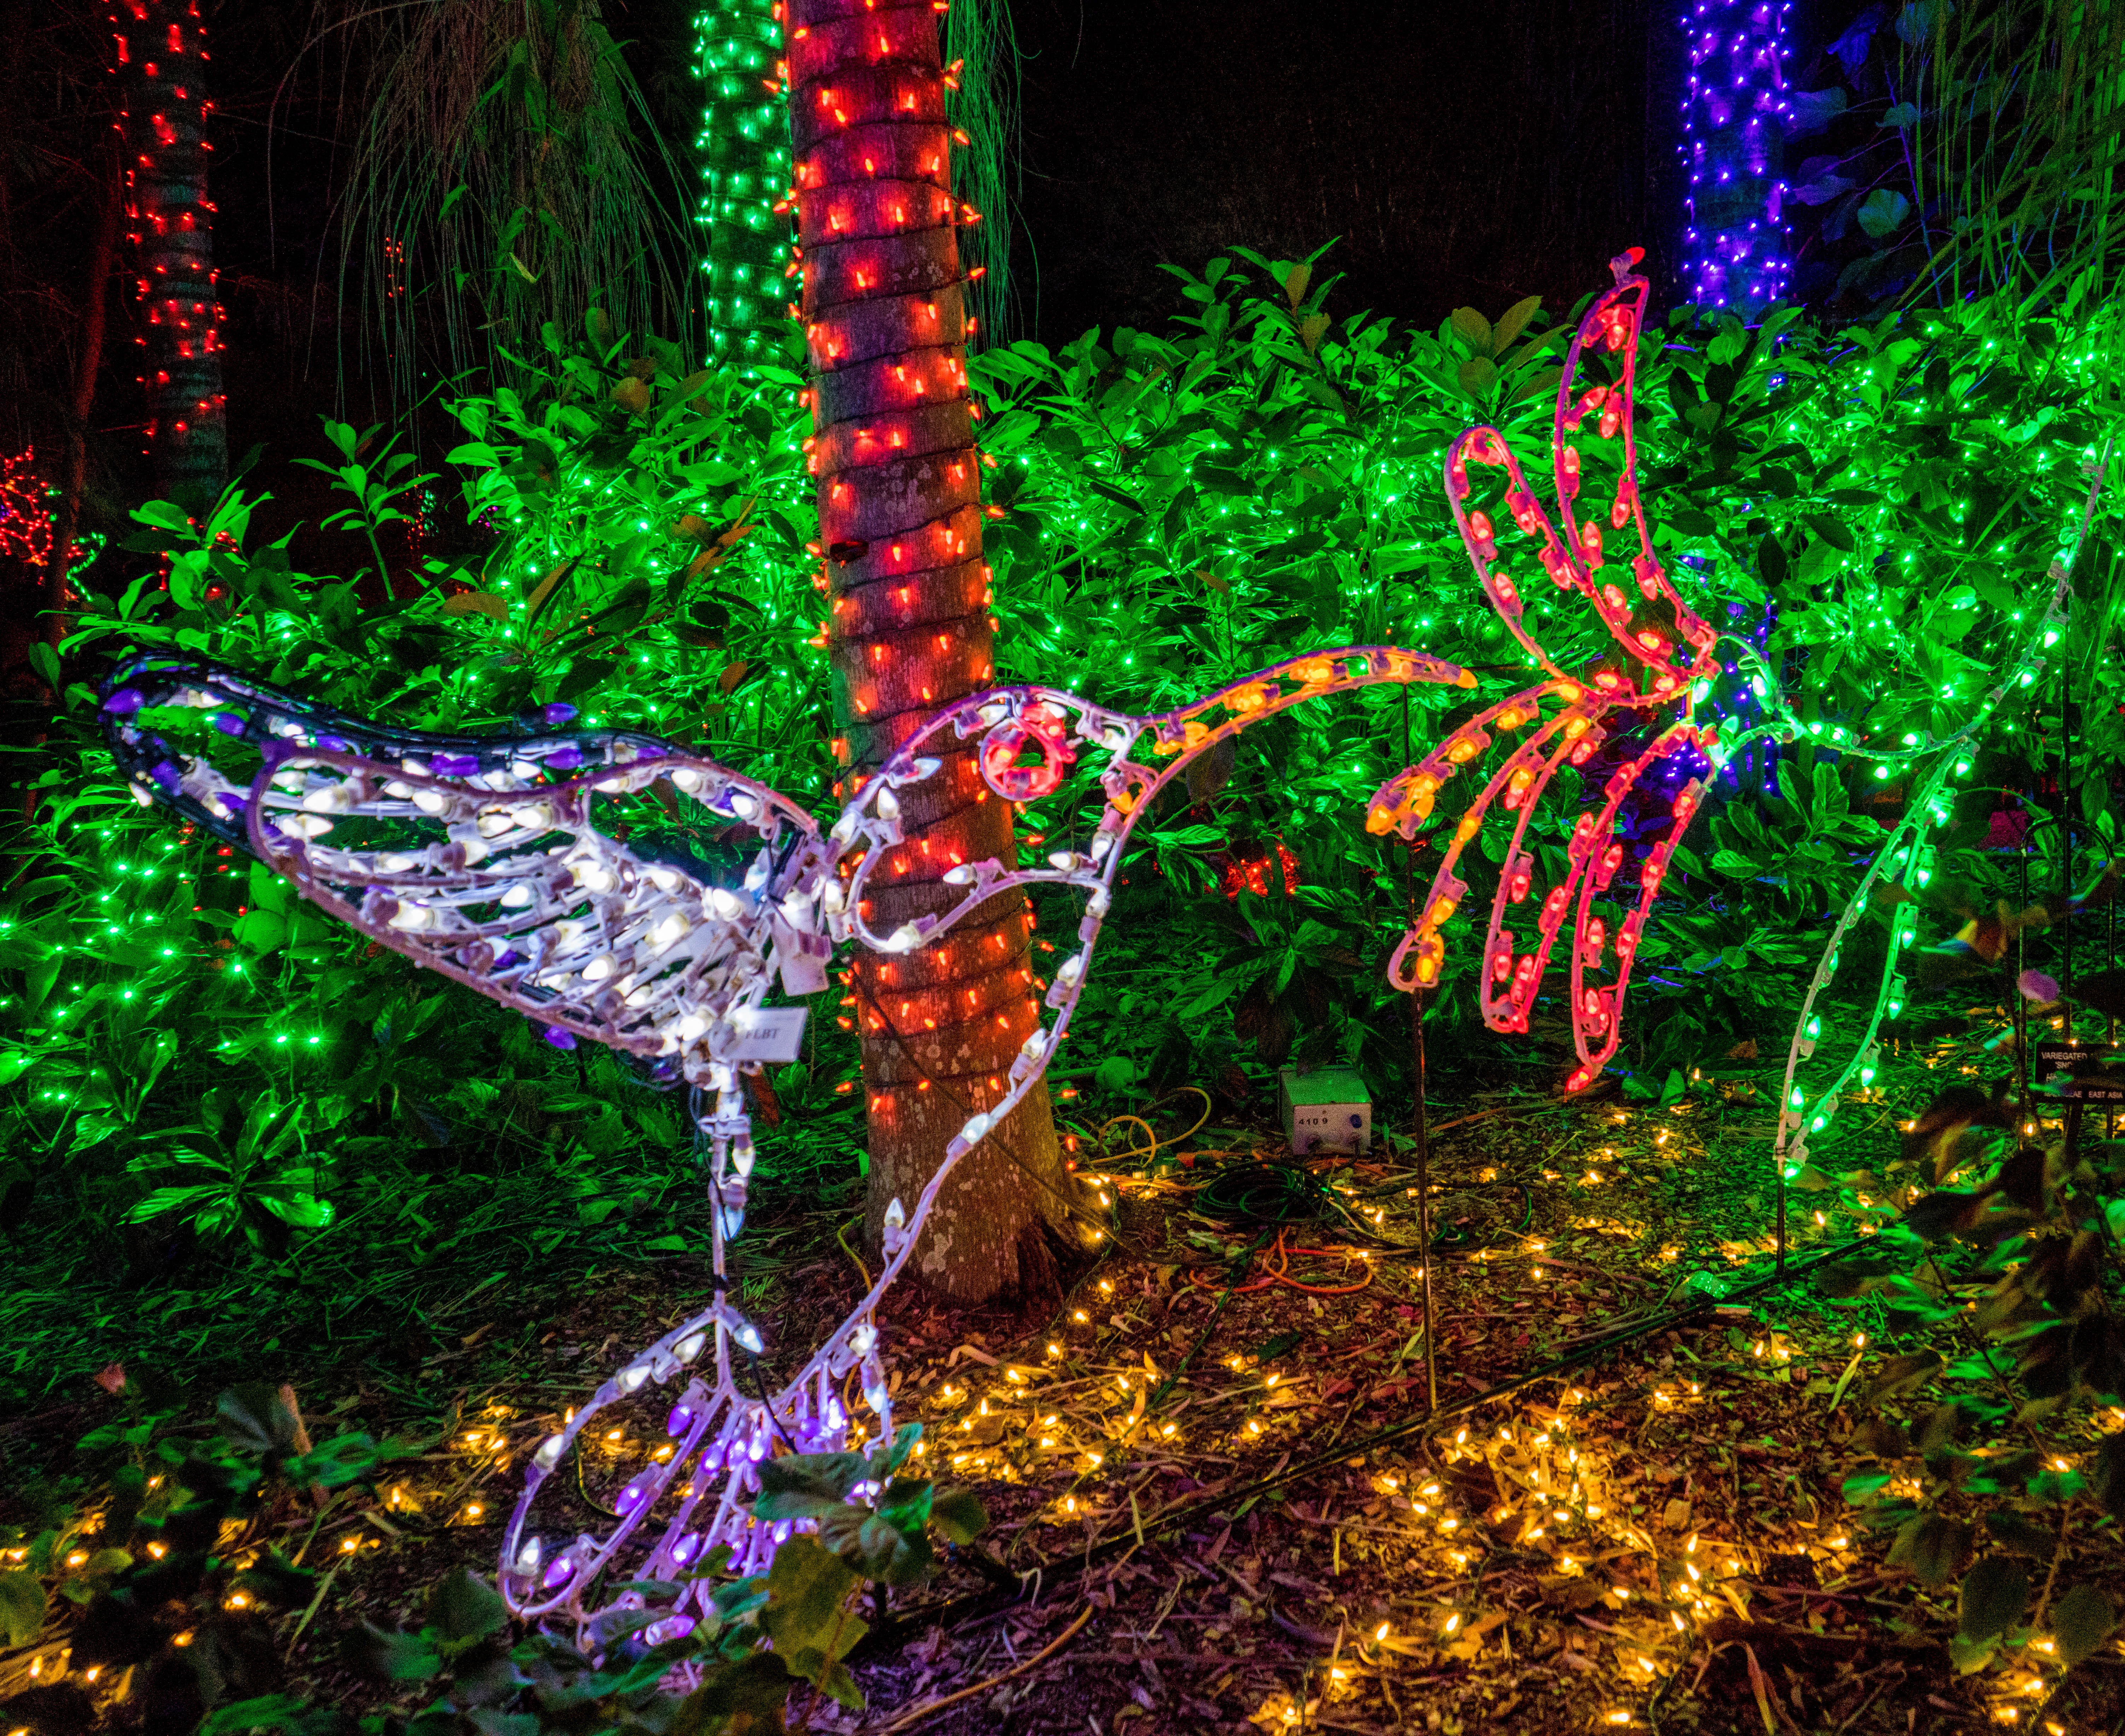
forest, branch, flower, jungle, holiday, colorful, season, festive, ornament, trees, christmas decoration, xmas, decorations, ecosystem, merry, screenshot, hummingbirds, night photography, botanical gardens, christmas lights, florida christmas